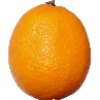
Label: lemon_meyer